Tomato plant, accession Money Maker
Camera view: tilt-top (135 deg); turntable rotation: 240 degrees
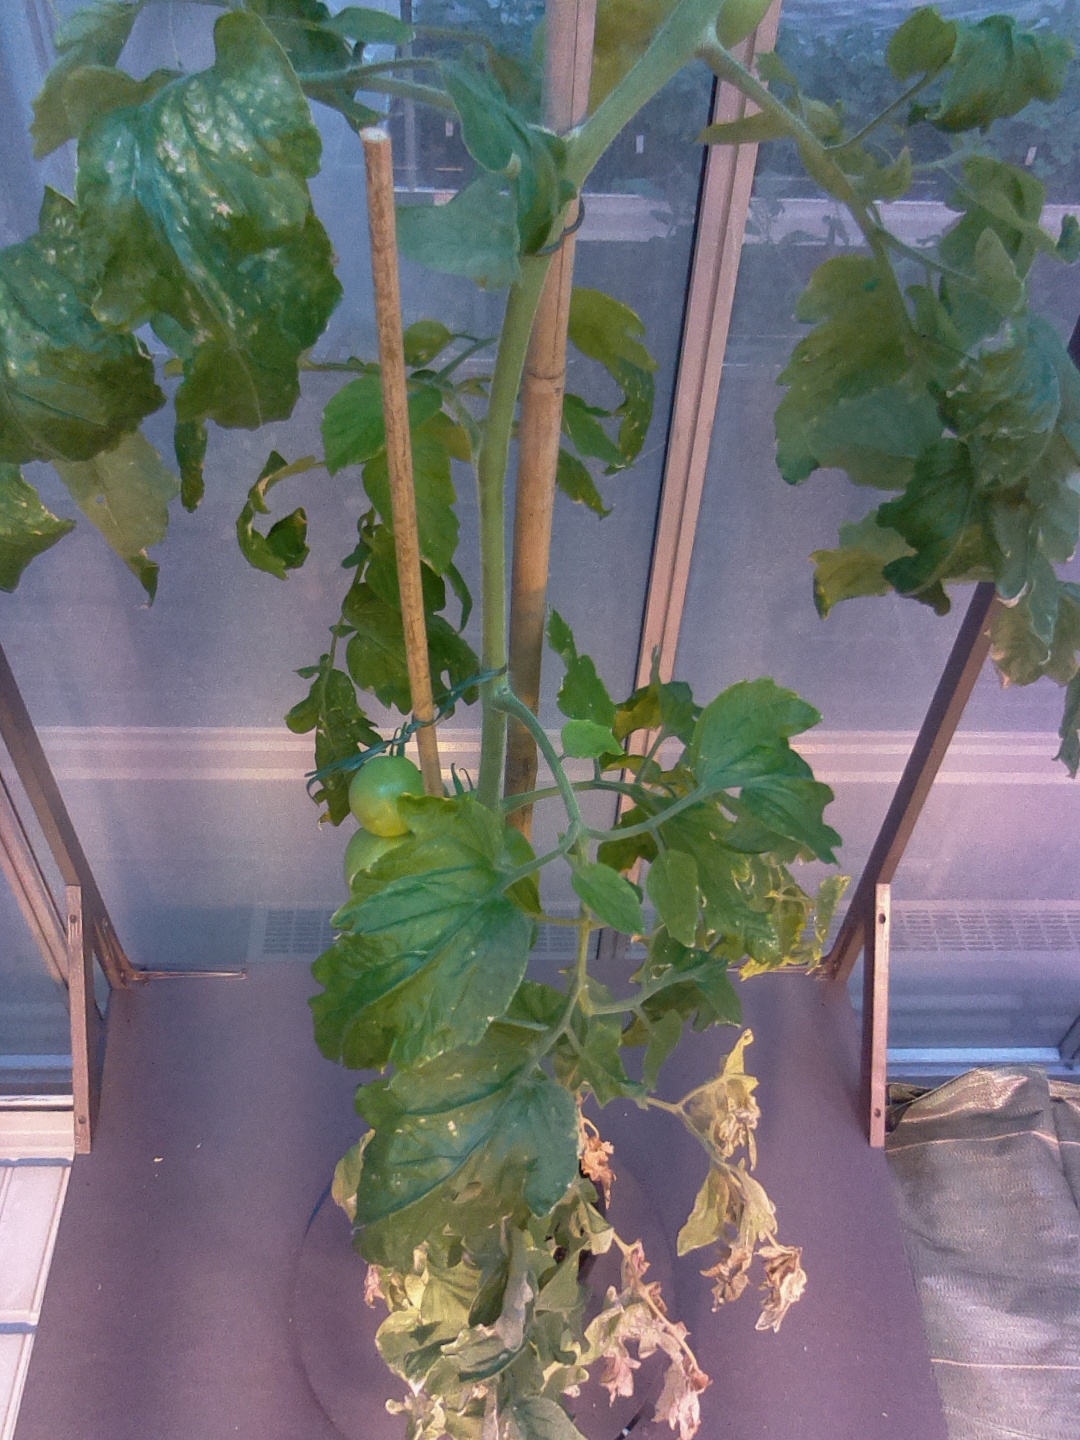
BBCH growth stage 79: 90% -100% of final fruit size